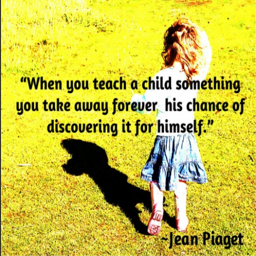
other countries celebrate a child 's need for discovery .